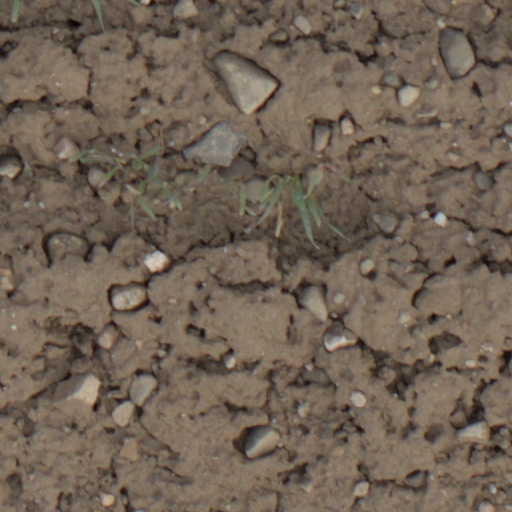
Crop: wheat